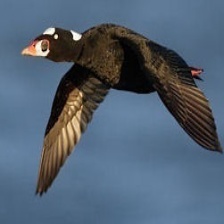
Species: SURF SCOTER
Scientific name: MELANITTA PERSPICILLATA
ImageNet parent category: drake